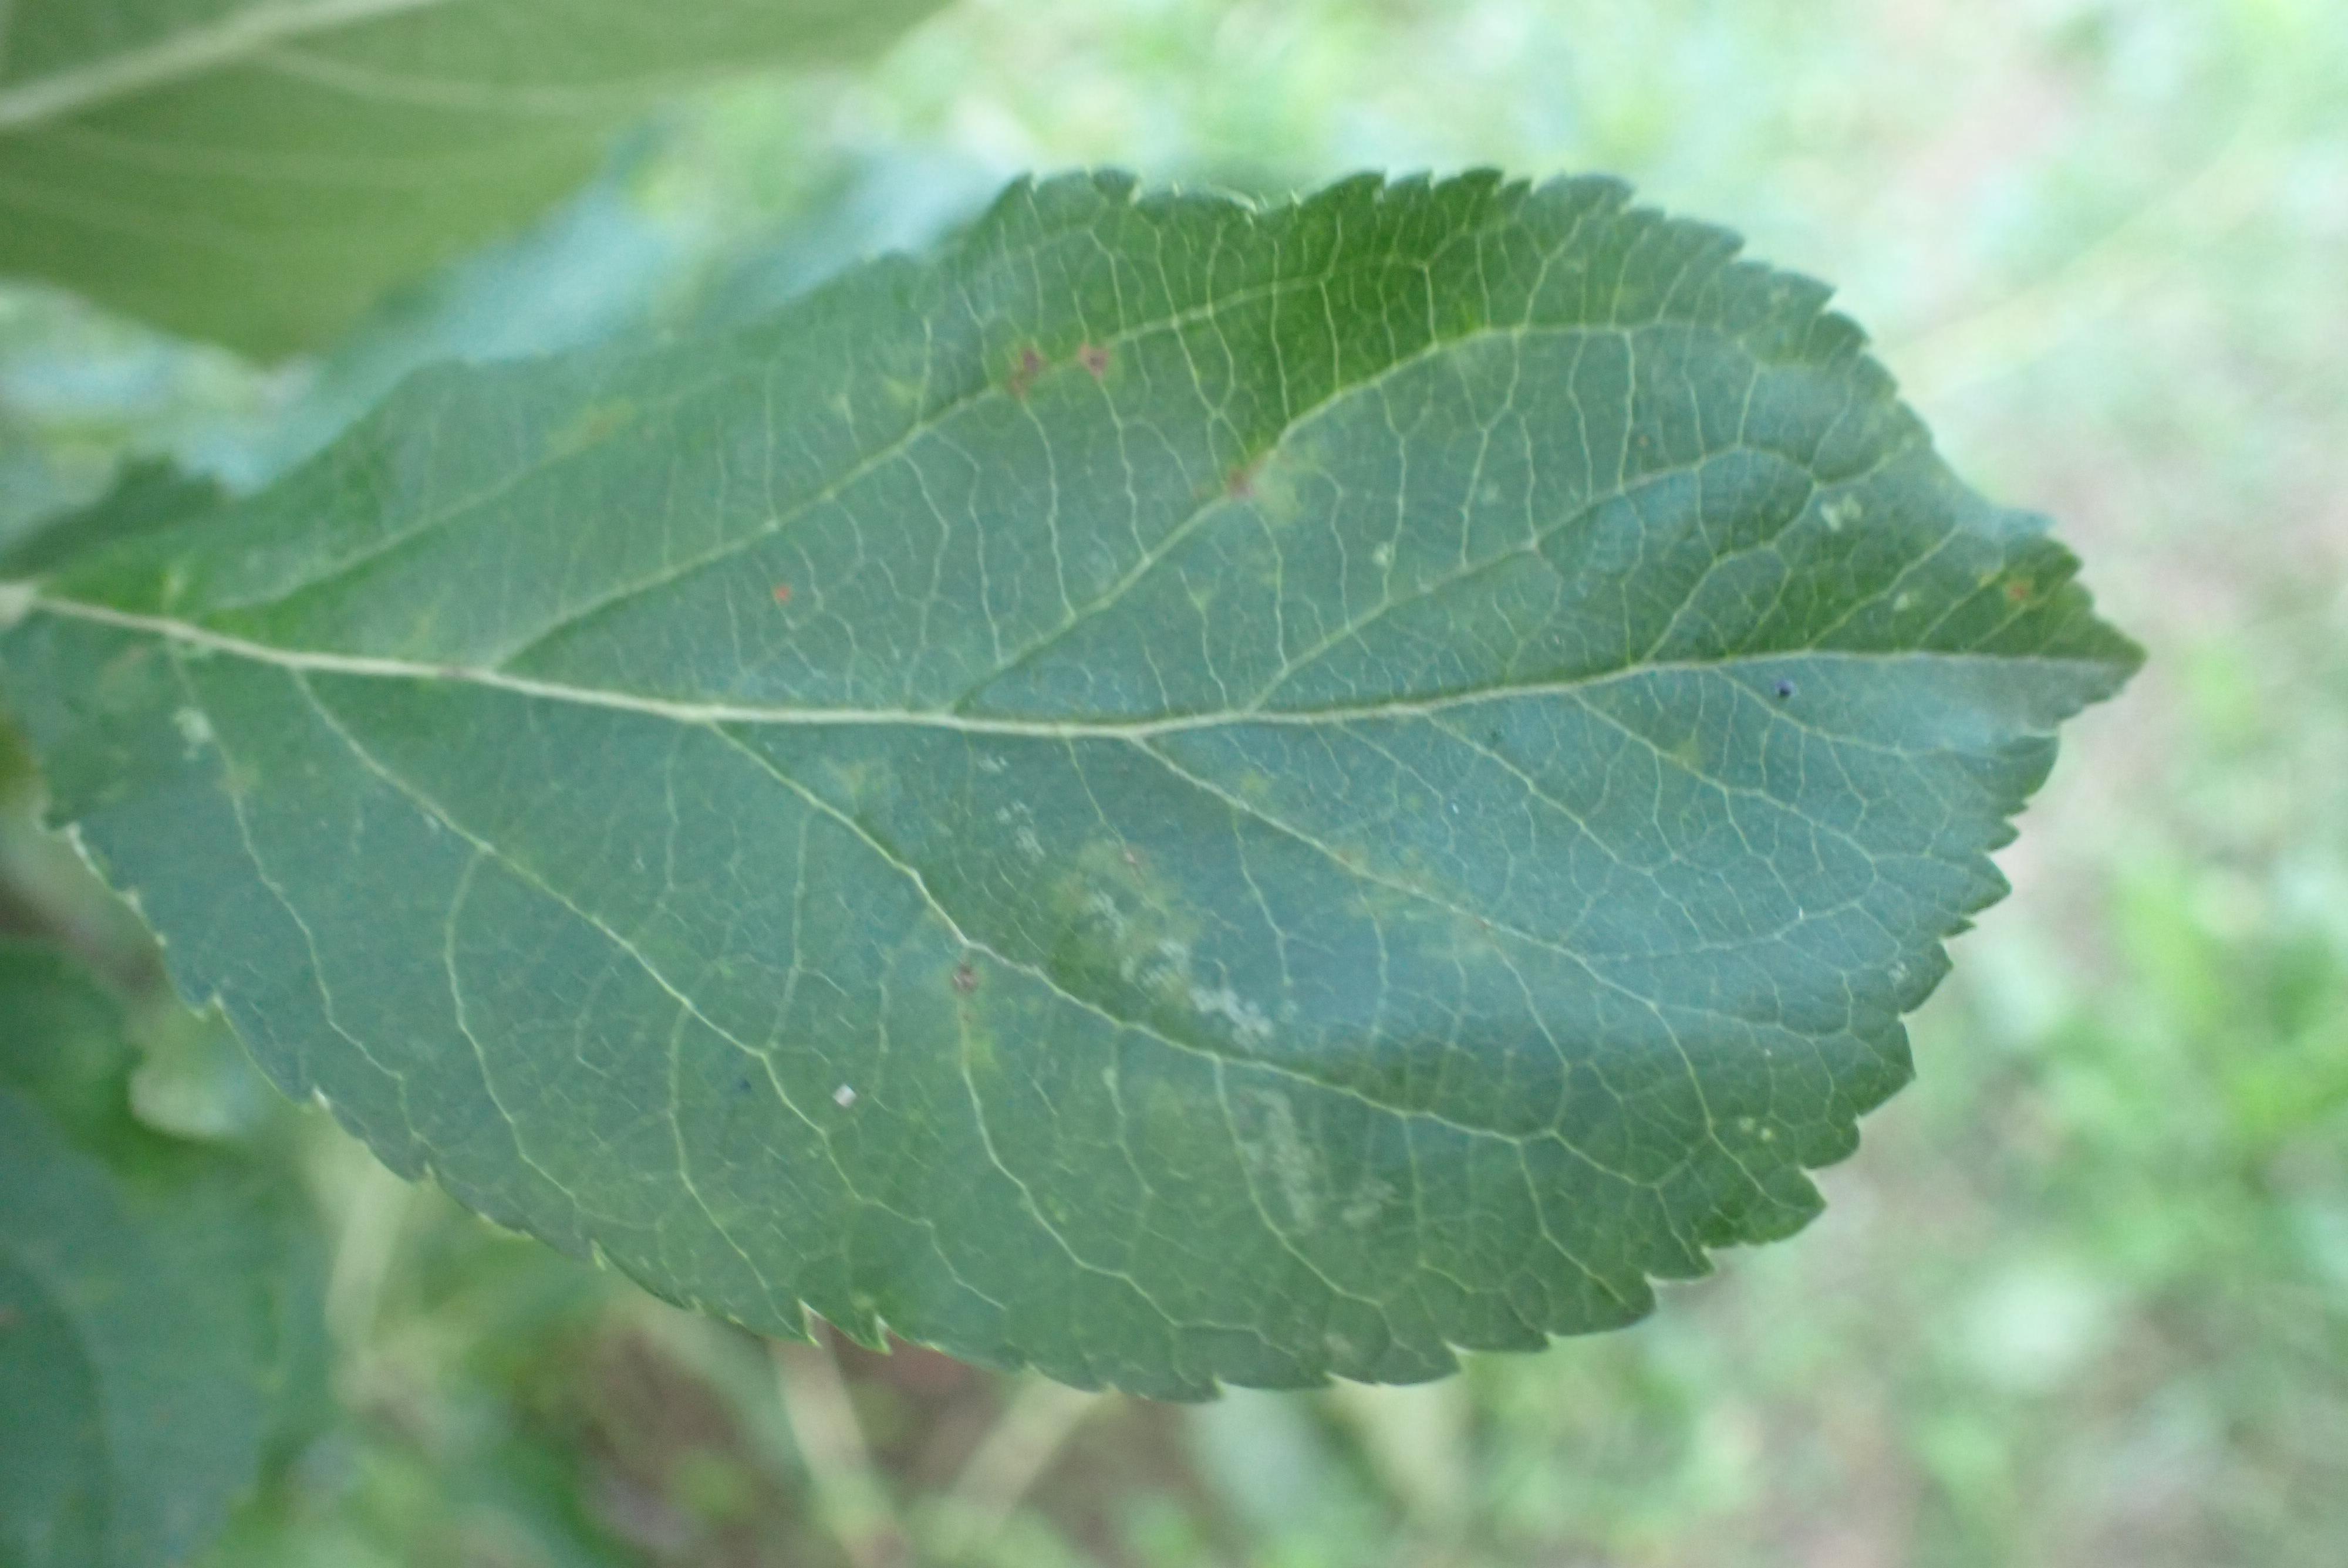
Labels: scab